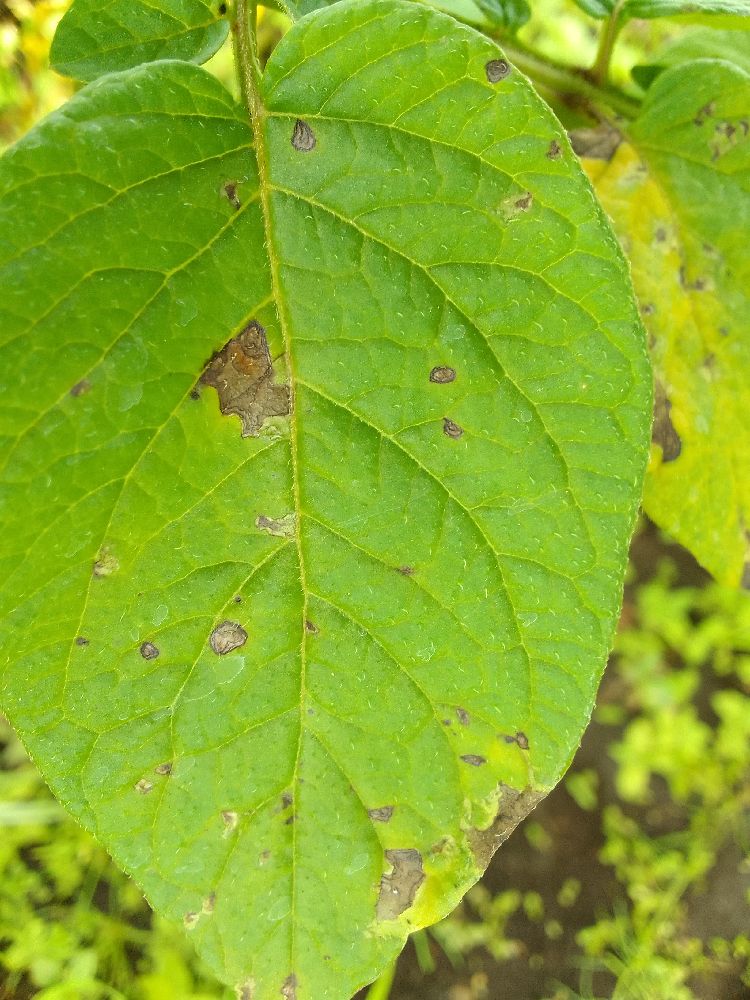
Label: Late blight